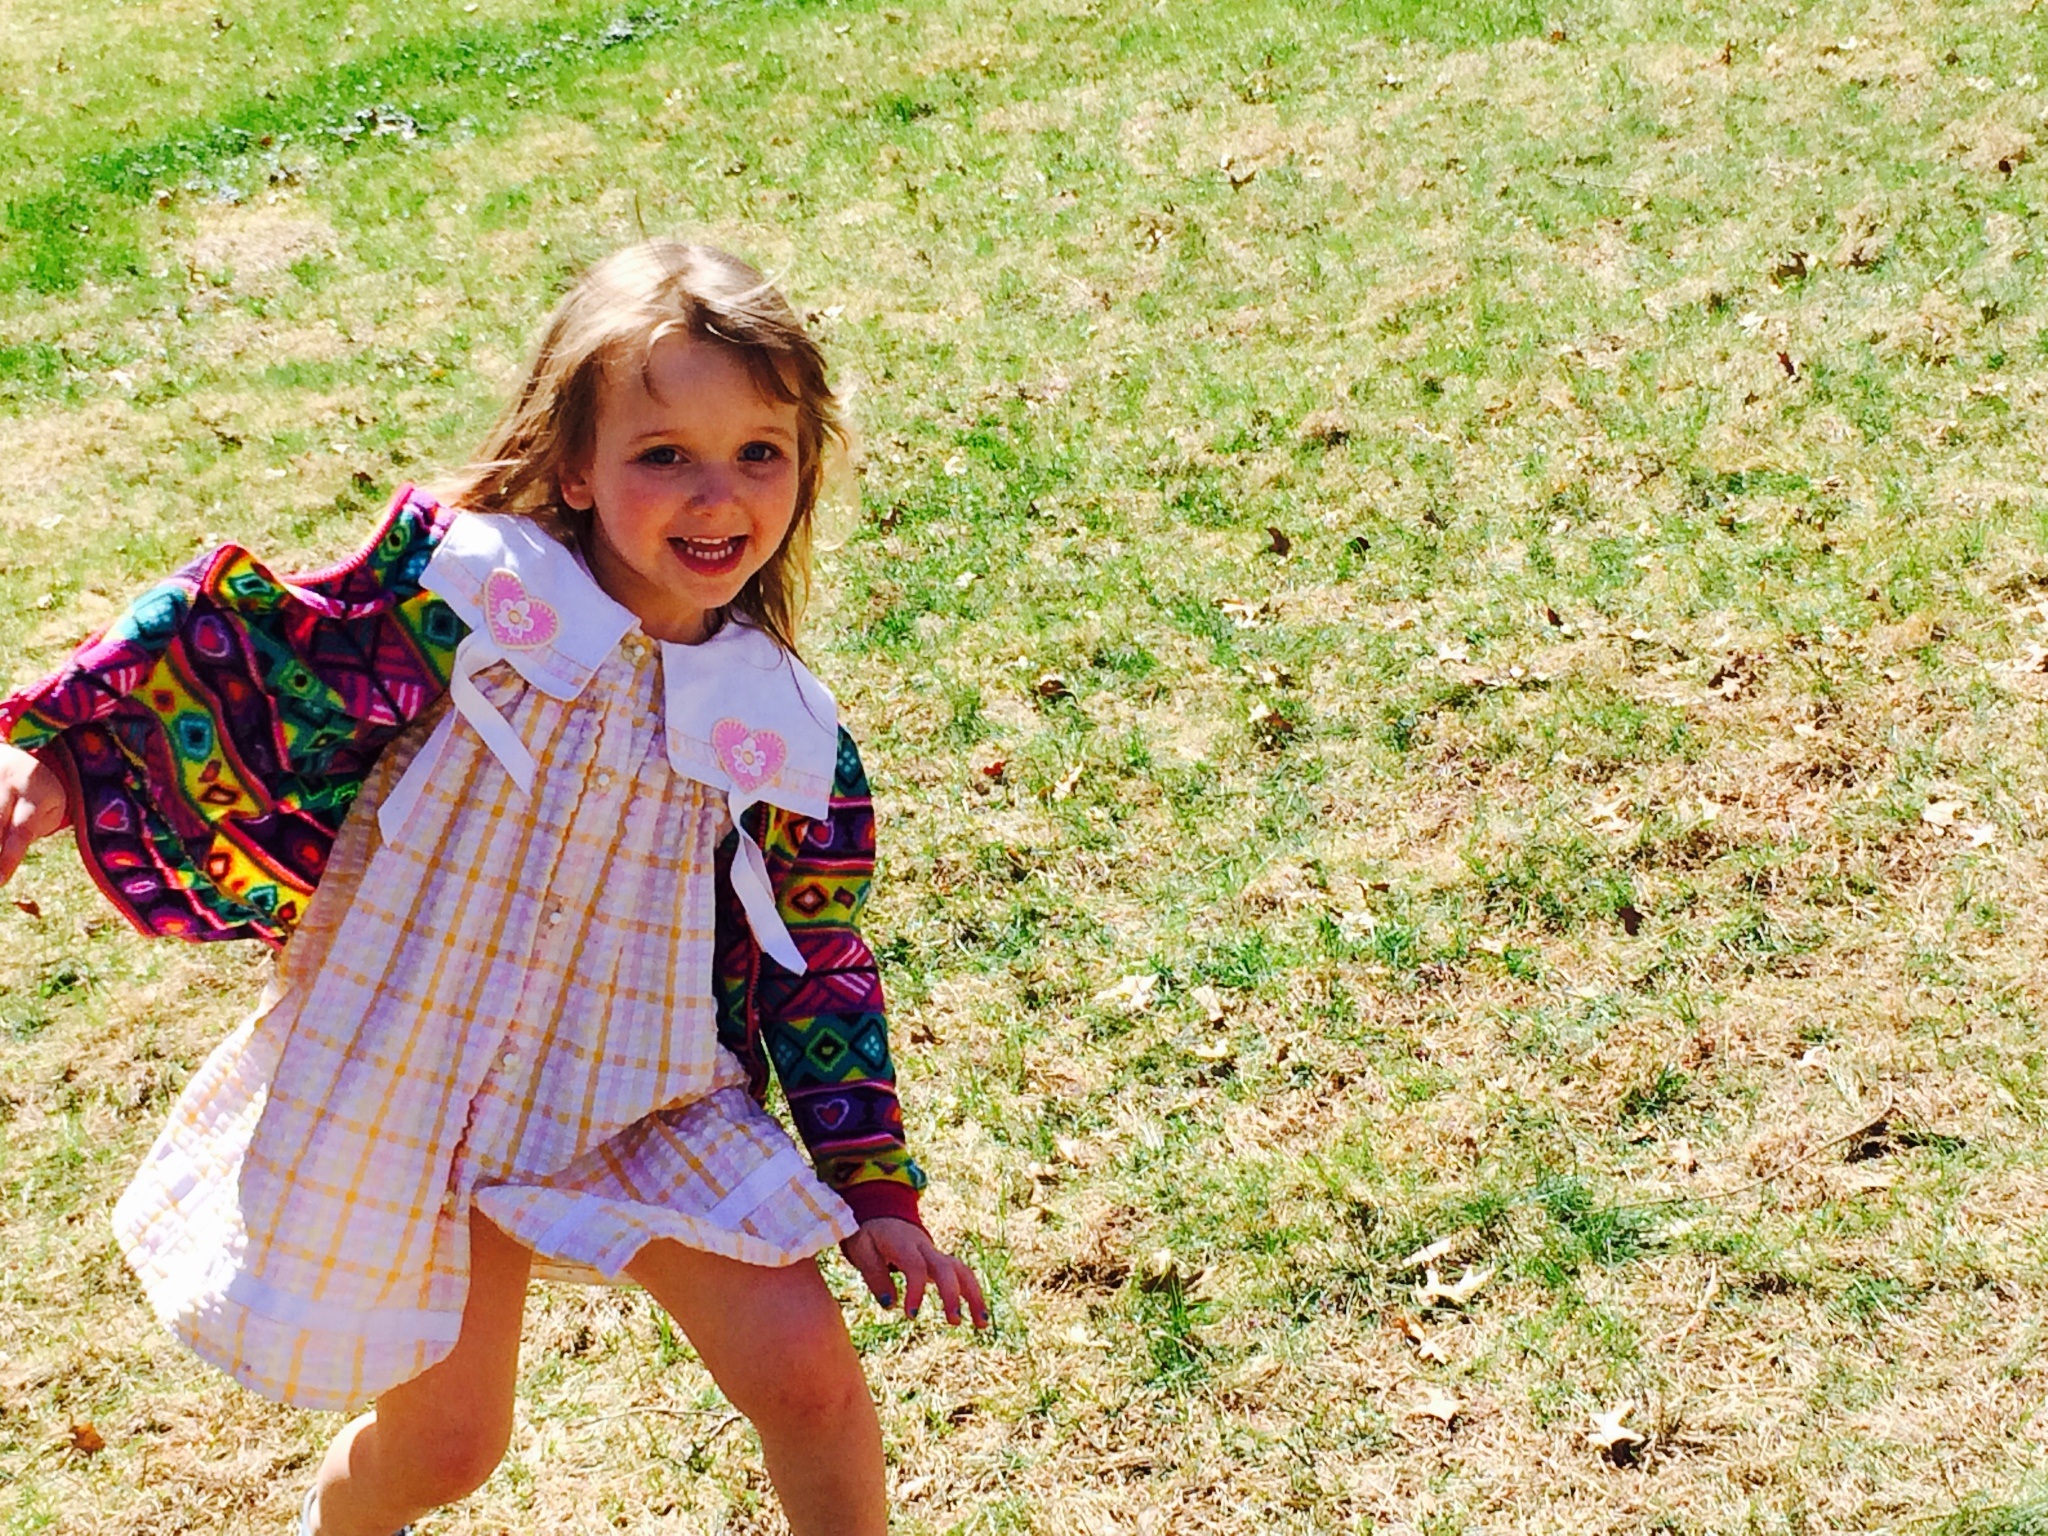
grass, person, people, girl, lawn, meadow, play, kid, cute, female, portrait, young, spring, autumn, child, agriculture, childhood, smile, fun, dress, happy, toddler, little, adorable, little girl